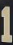
Number: 1